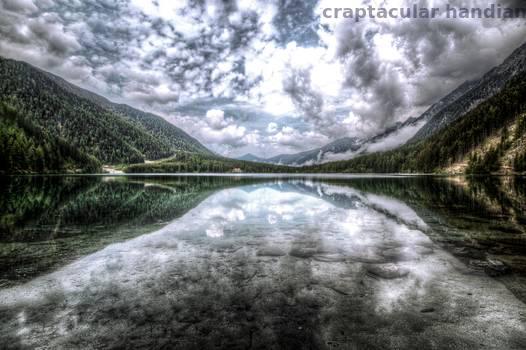
Label: Watermark